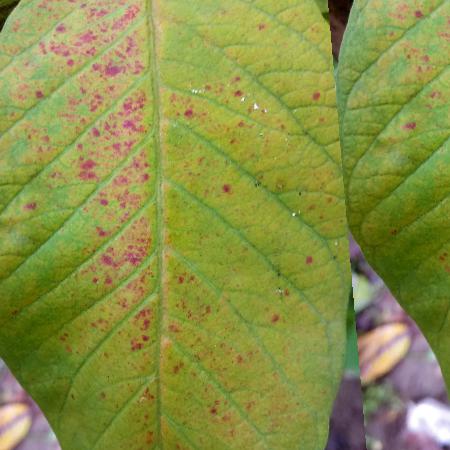
Label: Red rust